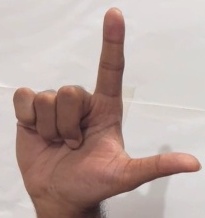
ASL sign: L